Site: brandenburg
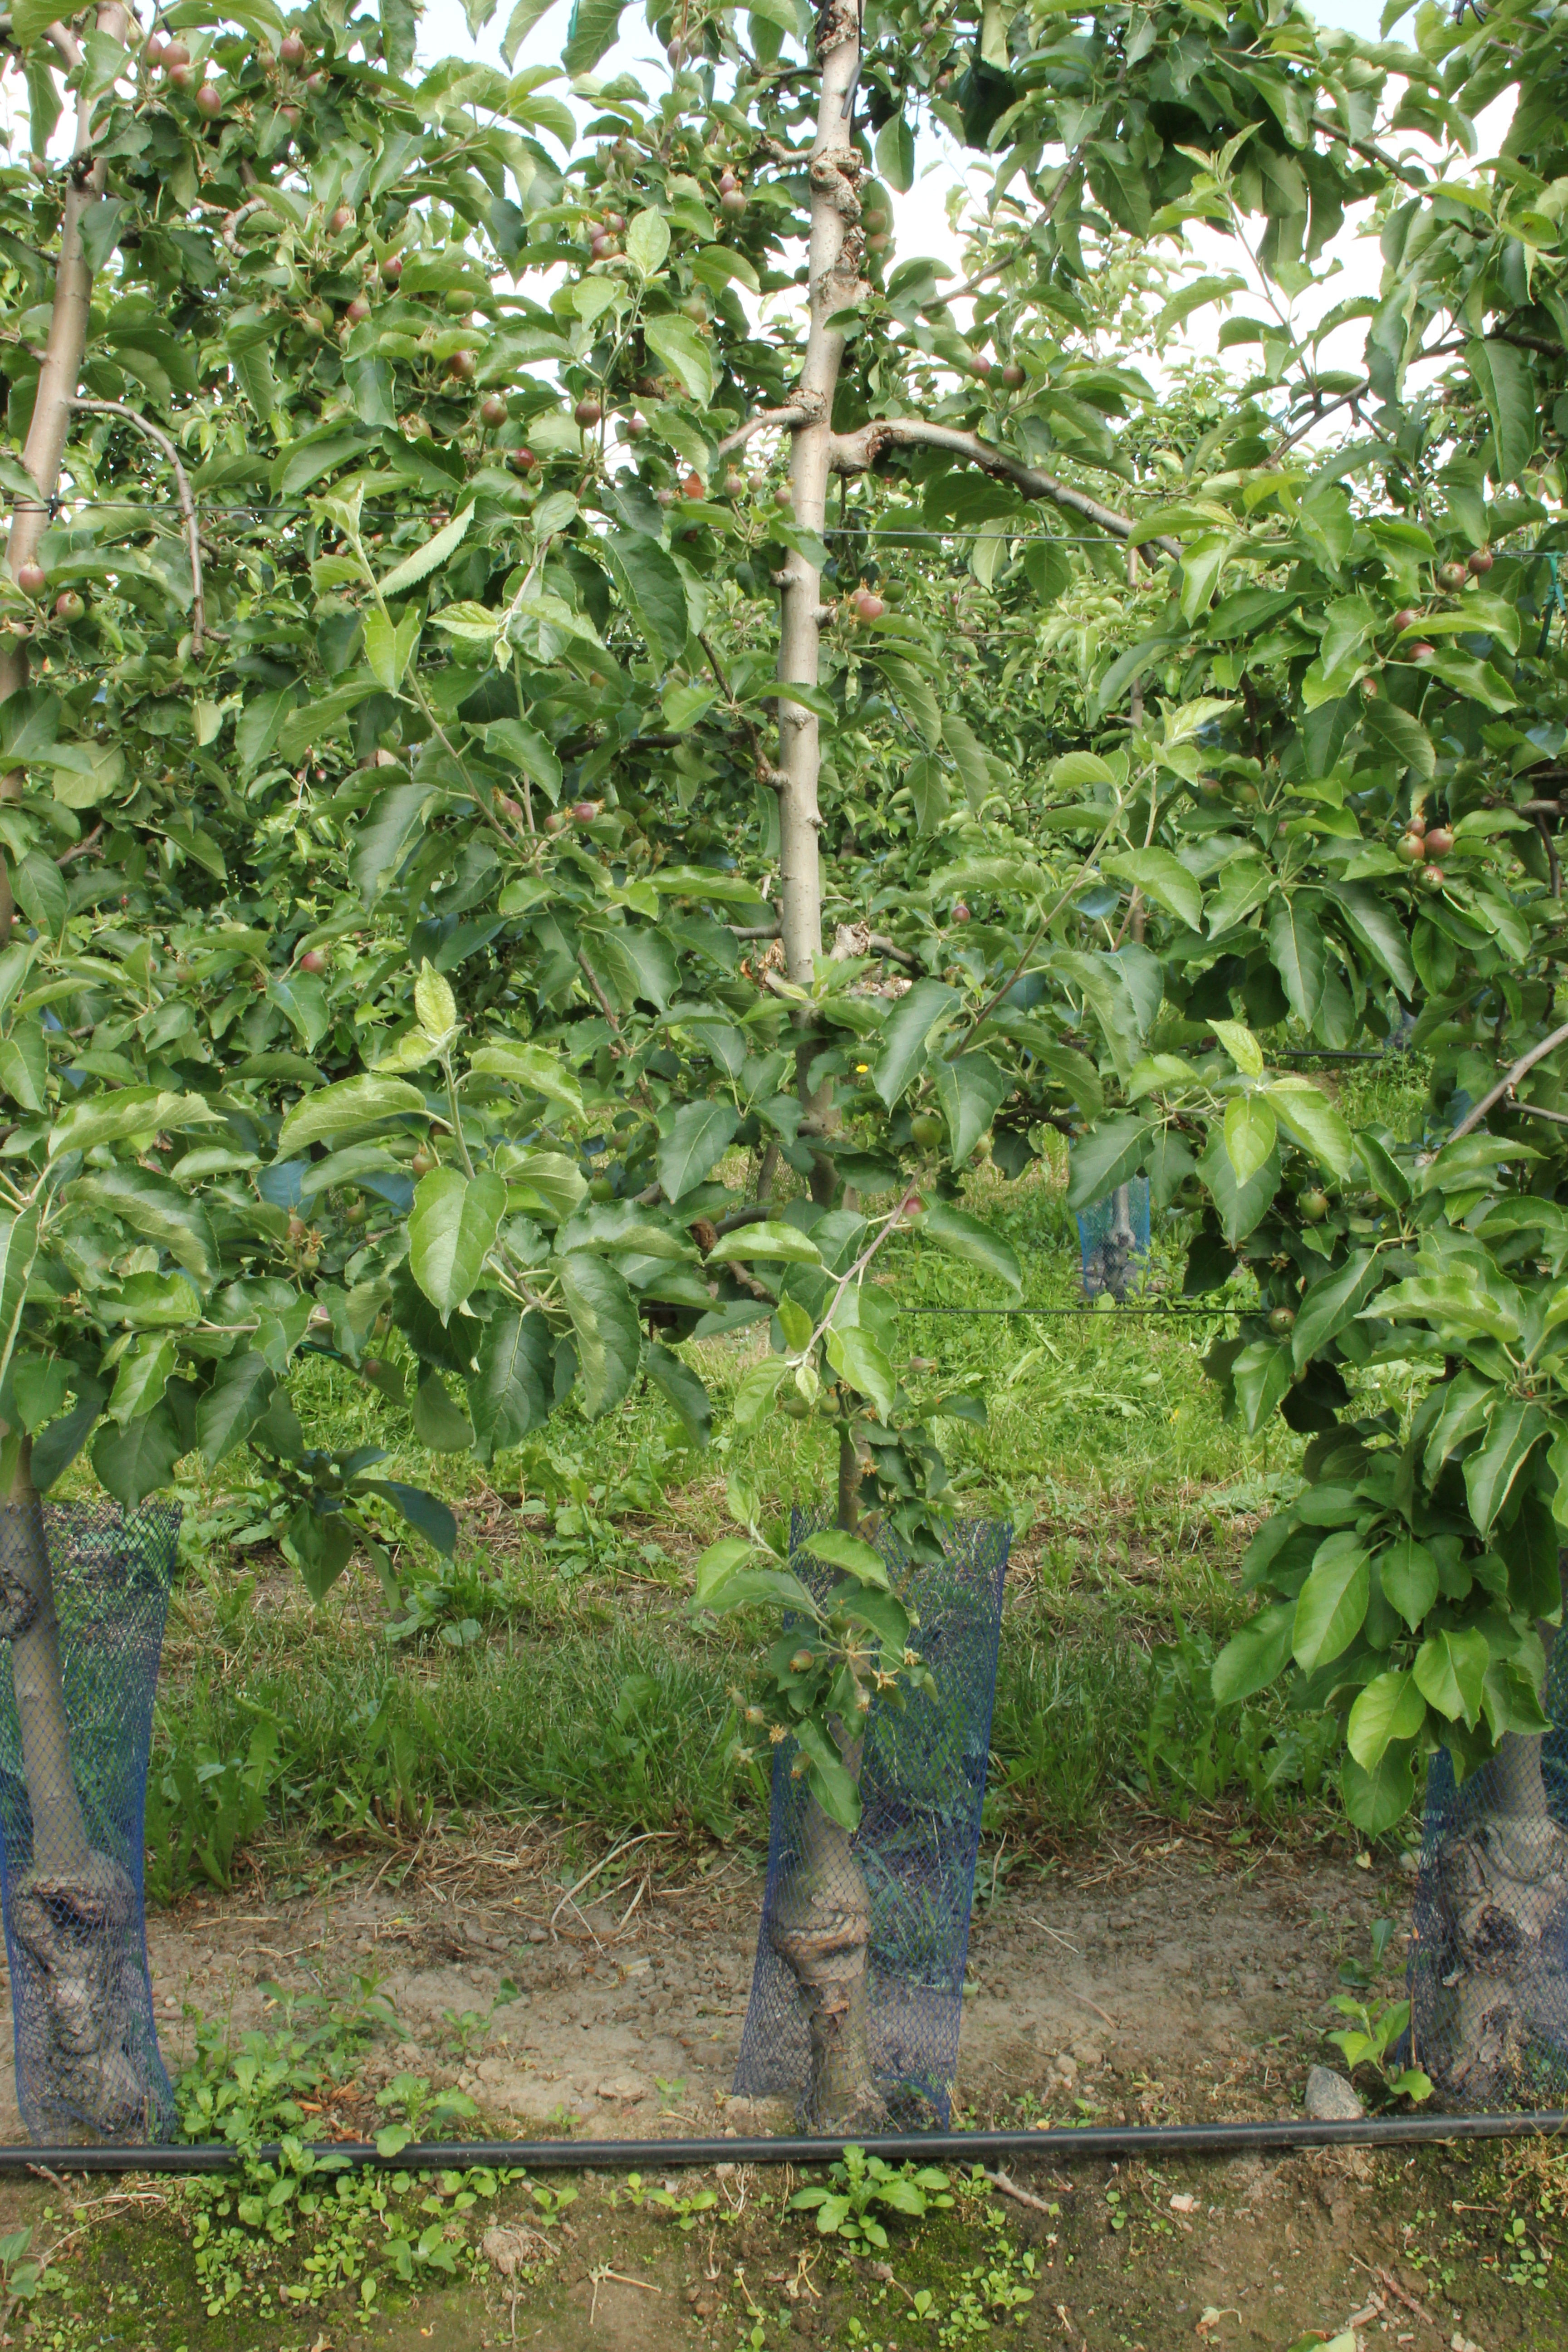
Growth stage (BBCH 72): Development of fruit